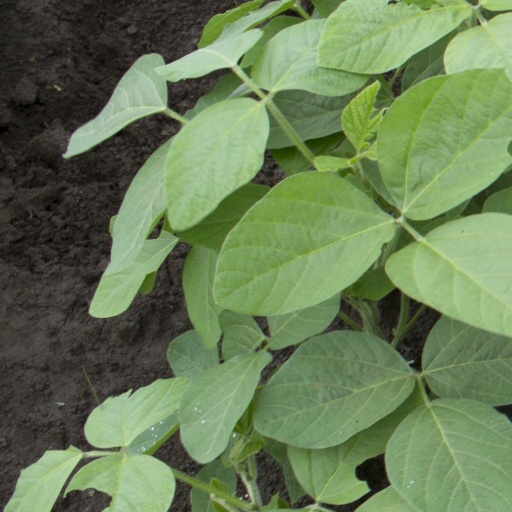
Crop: soybean